Sky position (RA, Dec in degrees): 38.382, 1.14
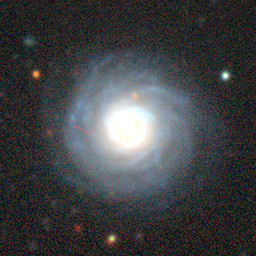
Galaxy morphology: Barred Spiral Galaxies